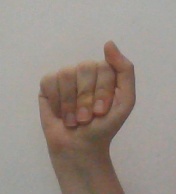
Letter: saad